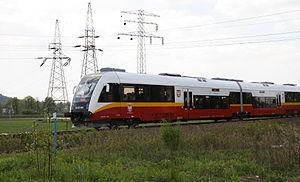
L’aéroport Jean-Paul II, également appelé aéroport de Cracovie-Balice, ou encore « Kraków Airport » est situé près du village de Balice, à 11 km à l'ouest du centre de Cracovie, en Pologne. Il est le deuxième plus grand aéroport du pays avec un trafic de plus de 6,7 millions de passagers en 2018.